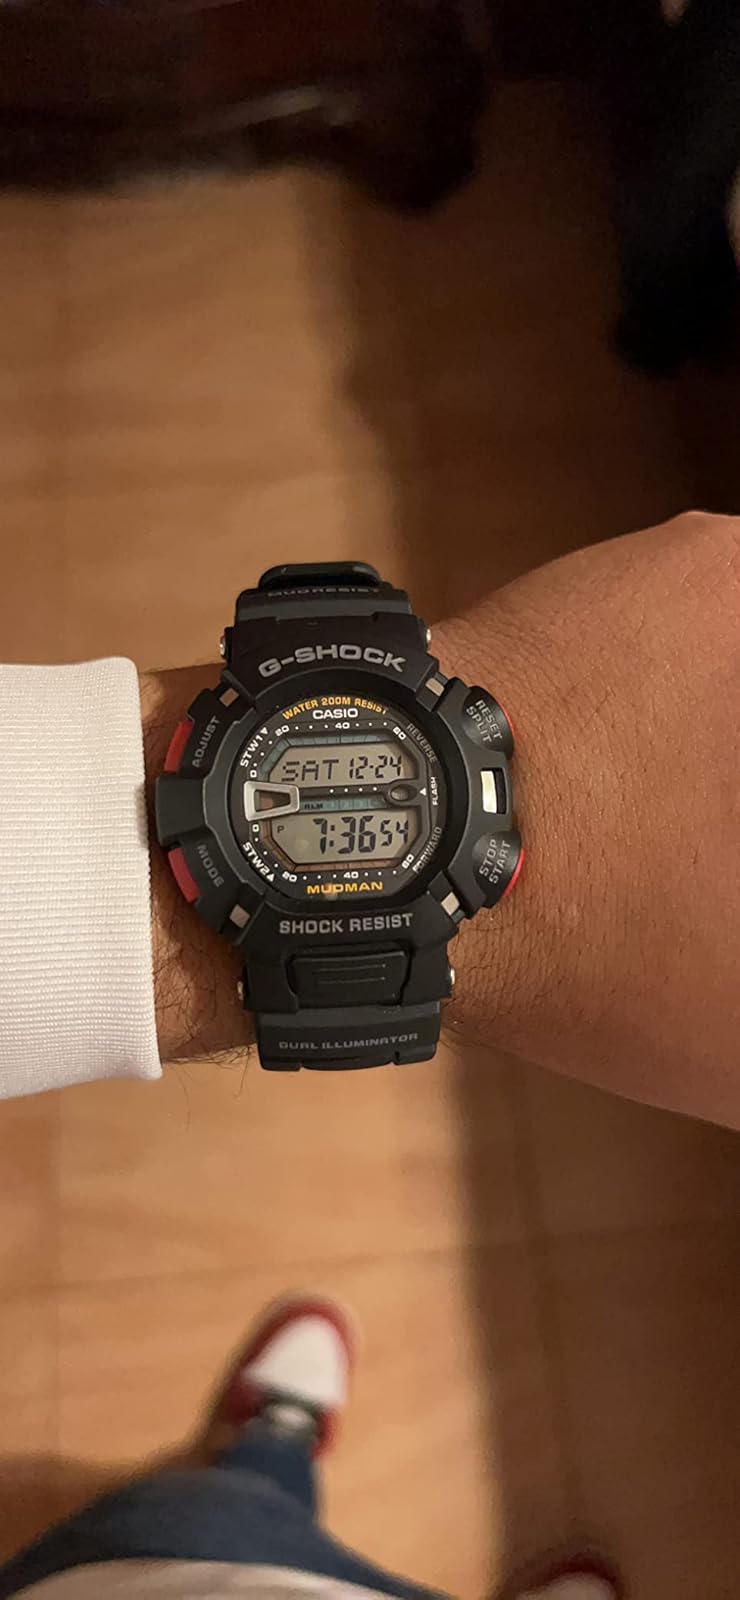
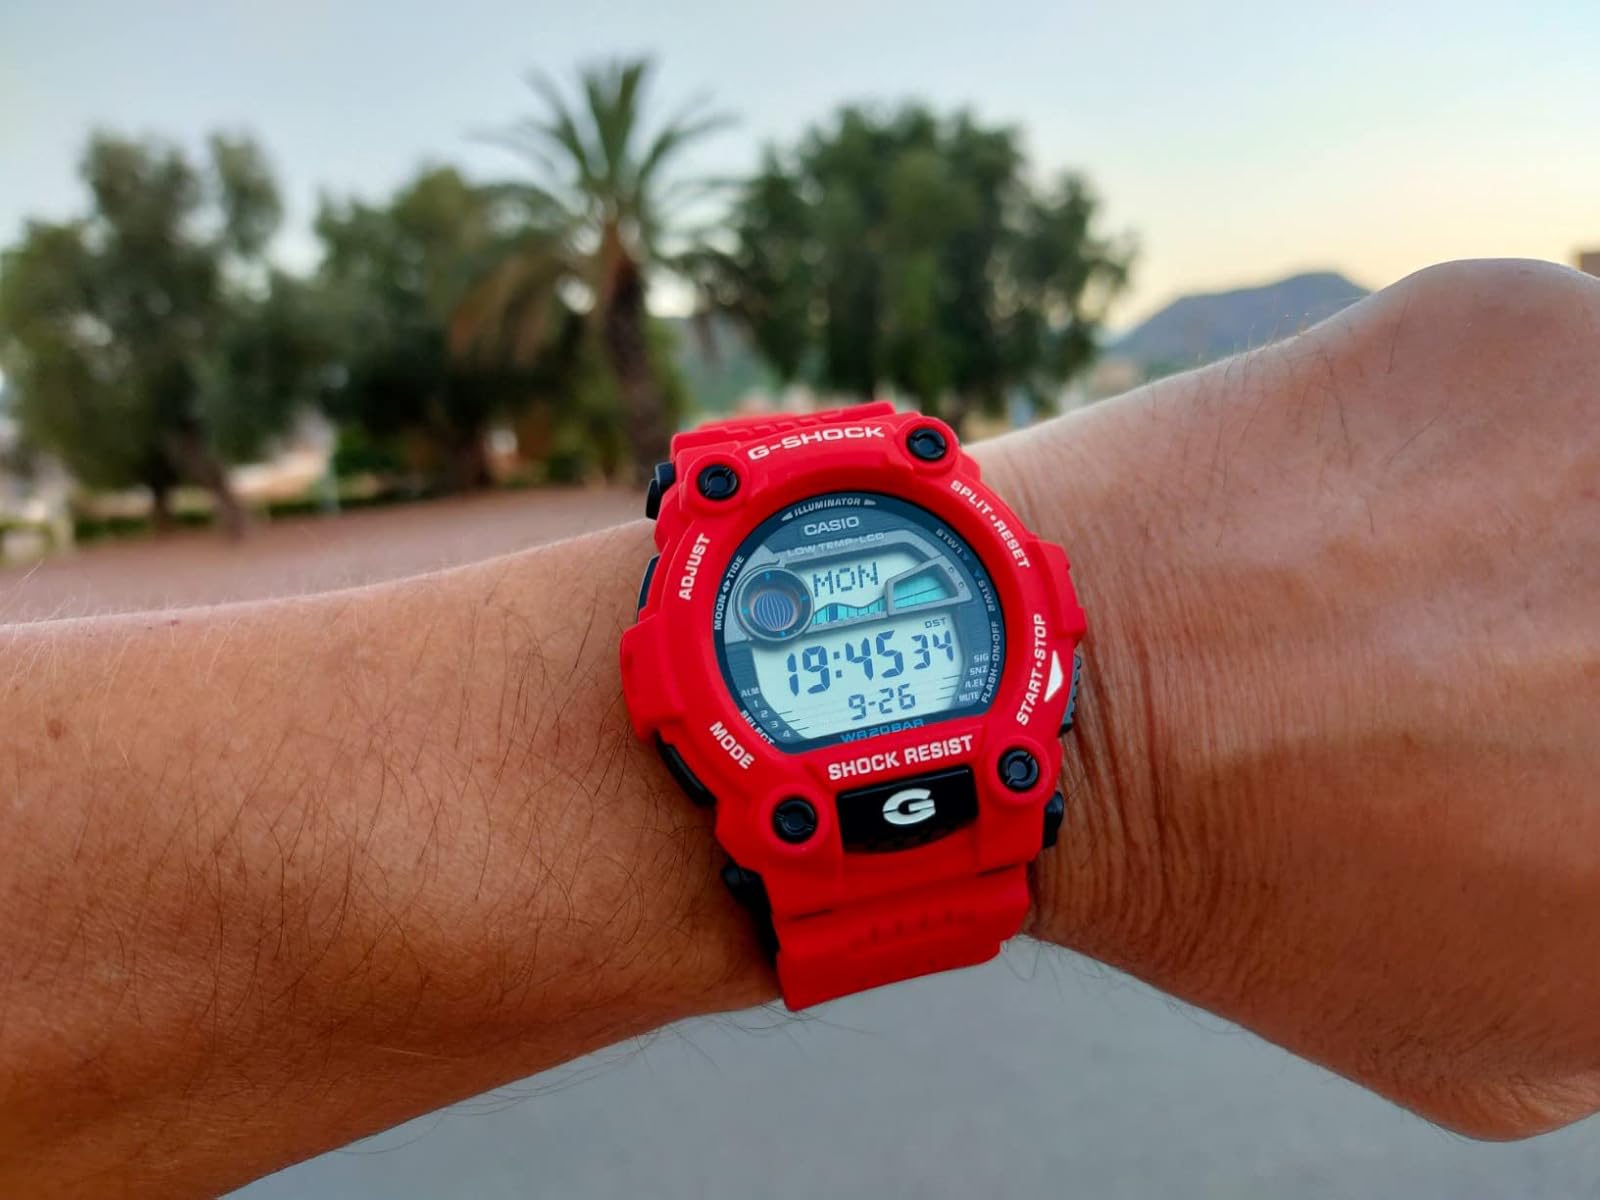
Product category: accessories_watch
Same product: no